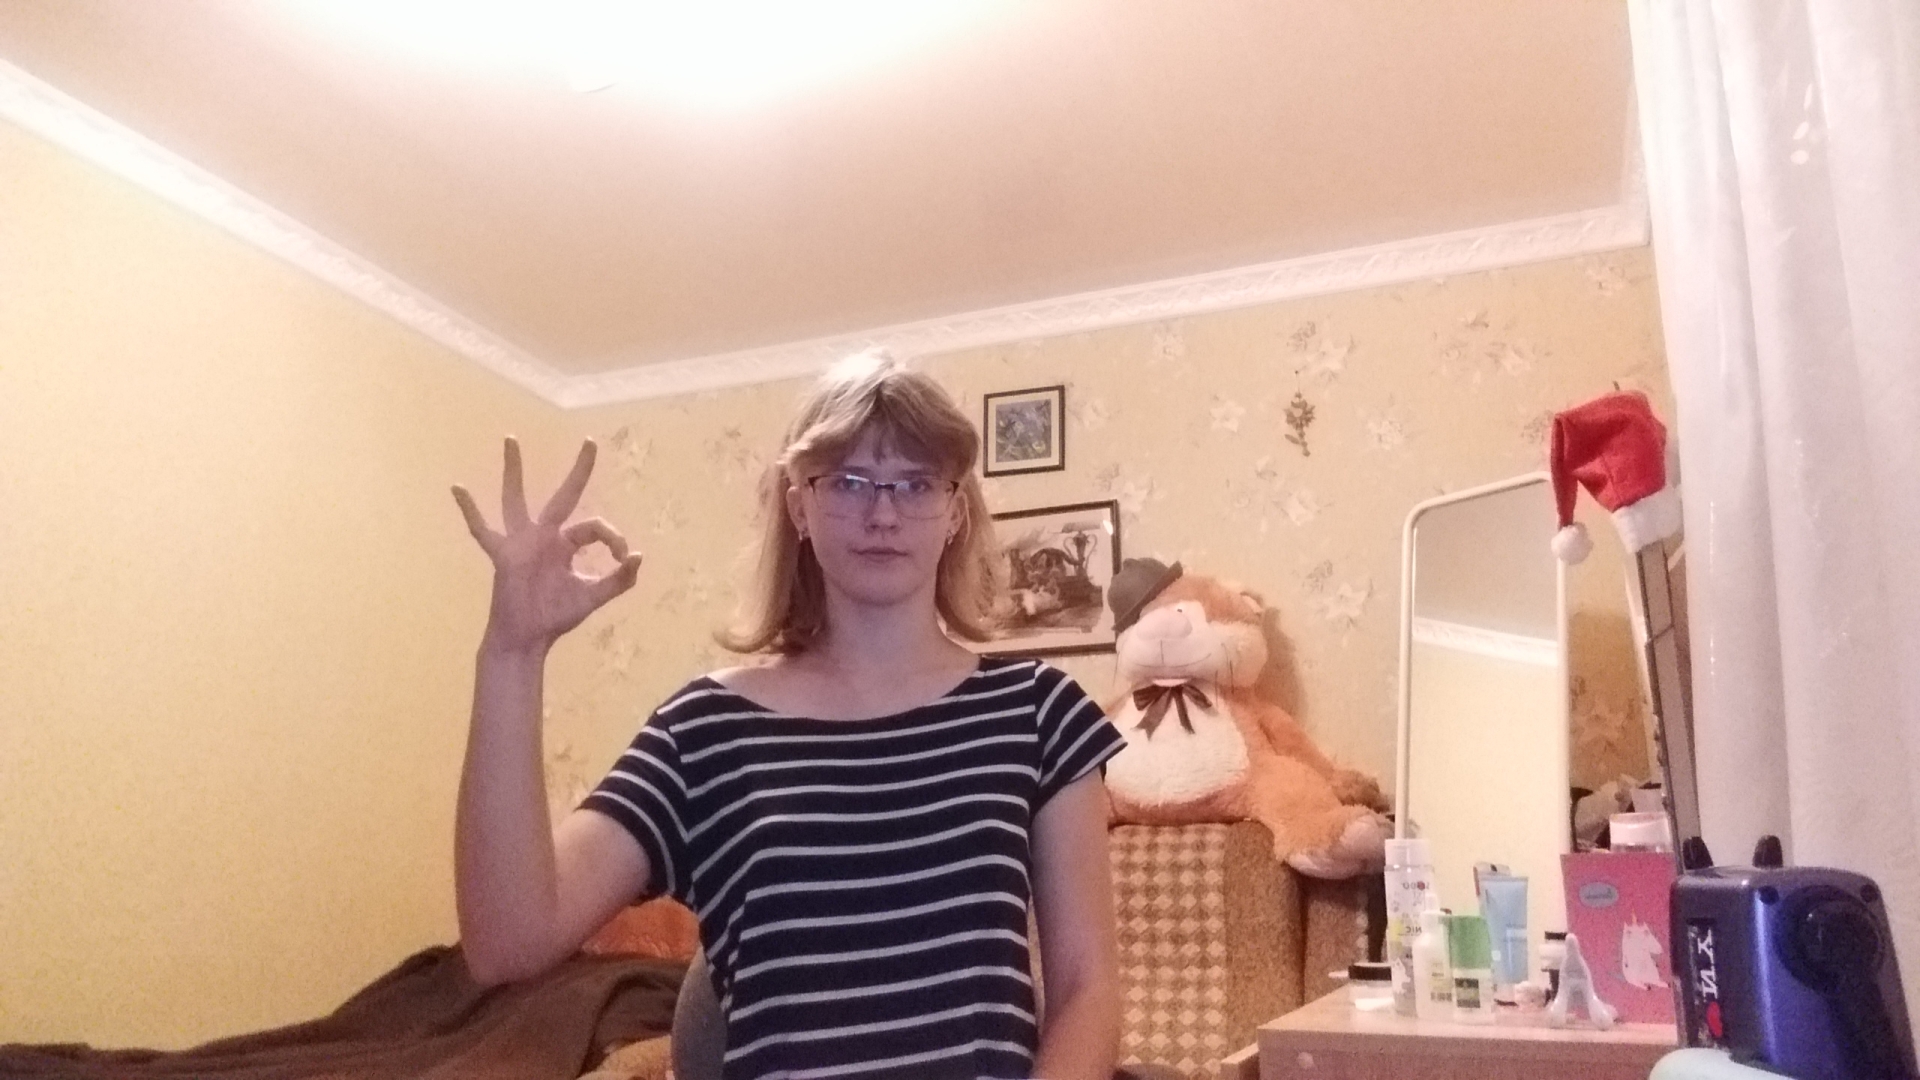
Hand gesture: ok